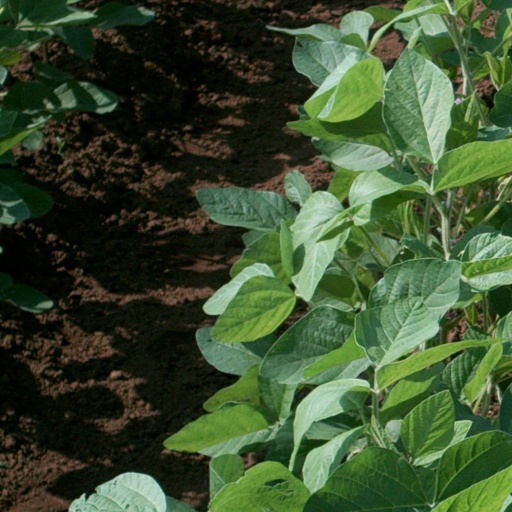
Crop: soybean